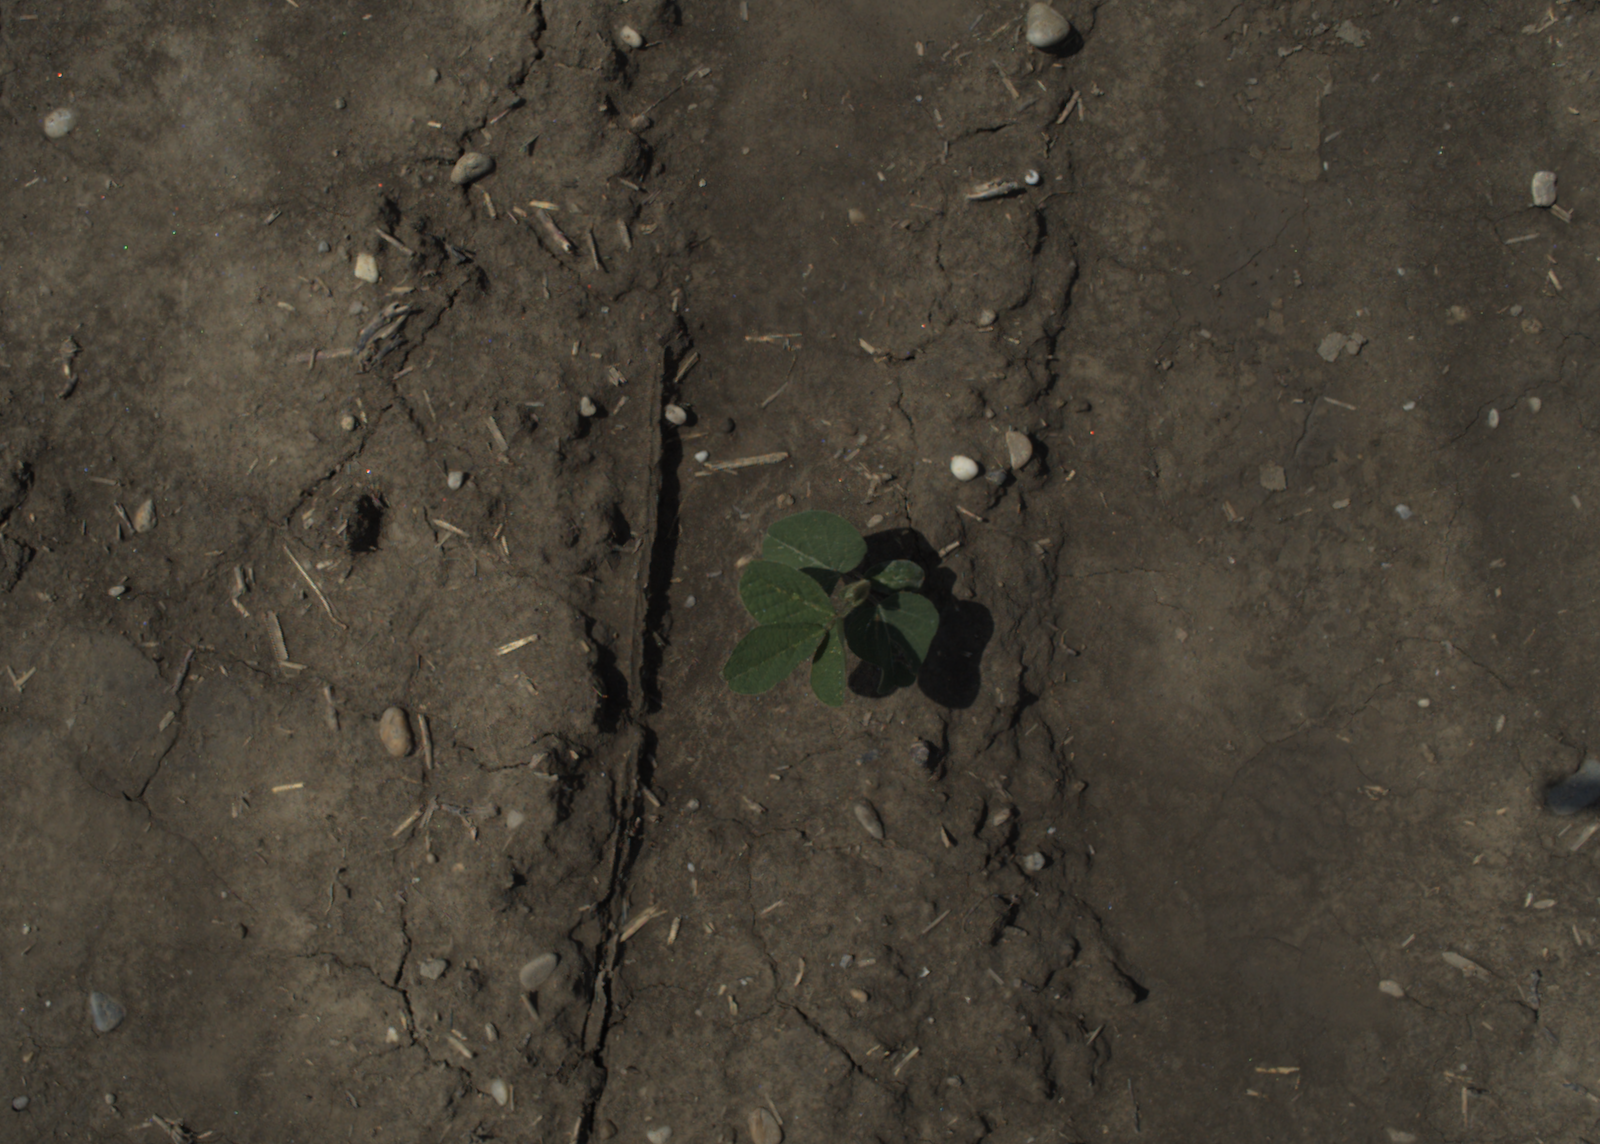
Capture date: 29.06.2021 11:32:40
Weather: sunny
Wind: strong
Seeding date: 08.06.2021
Plant canopy height (mm): 962